Michael Griffin (Wisconsin politician)

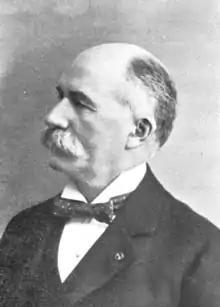
Portrait from "Proceedings of the State Bar Association of Wisconsin"

He served as member of the County Board of Columbia County, Wisconsin, in 1874 and 1875. He served as member of the Wisconsin State Assembly in 1876. He moved to Eau Claire, Wisconsin, in 1876, and was City attorney of Eau Claire in 1878 and 1879. He served in the Wisconsin State Senate in 1880 and 1881.